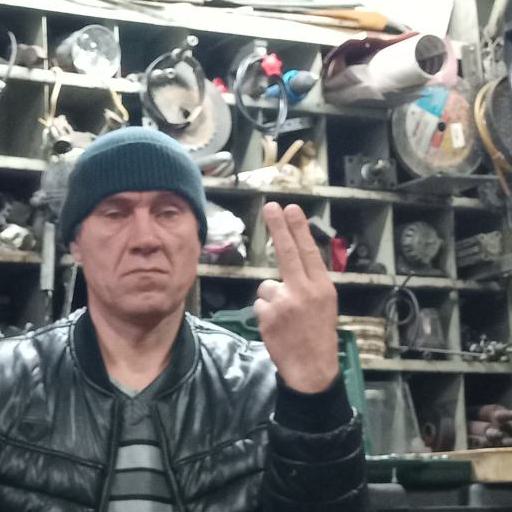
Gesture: two_up_inverted